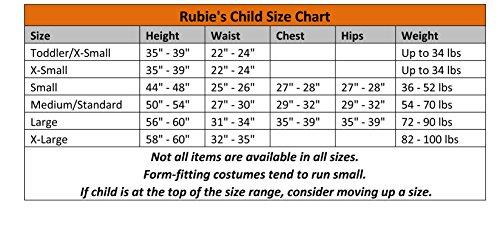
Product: Rubie's Enchanted Princess Child's Costume, Medium
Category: Toys & Games | Dress Up & Pretend Play | Costumes
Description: Enchanted Princess Costume, Medium.
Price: $32.99
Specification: ProductDimensions:18x12x4inches|ItemWeight:1pounds|ShippingWeight:1.35pounds(Viewshippingratesandpolicies)|DomesticShipping:ItemcanbeshippedwithinU.S.|InternationalShipping:ThisitemcanbeshippedtoselectcountriesoutsideoftheU.S.LearnMore|ASIN:B0087JC14E|Itemmodelnumber:881373|Manufacturerrecommendedage:5-7years